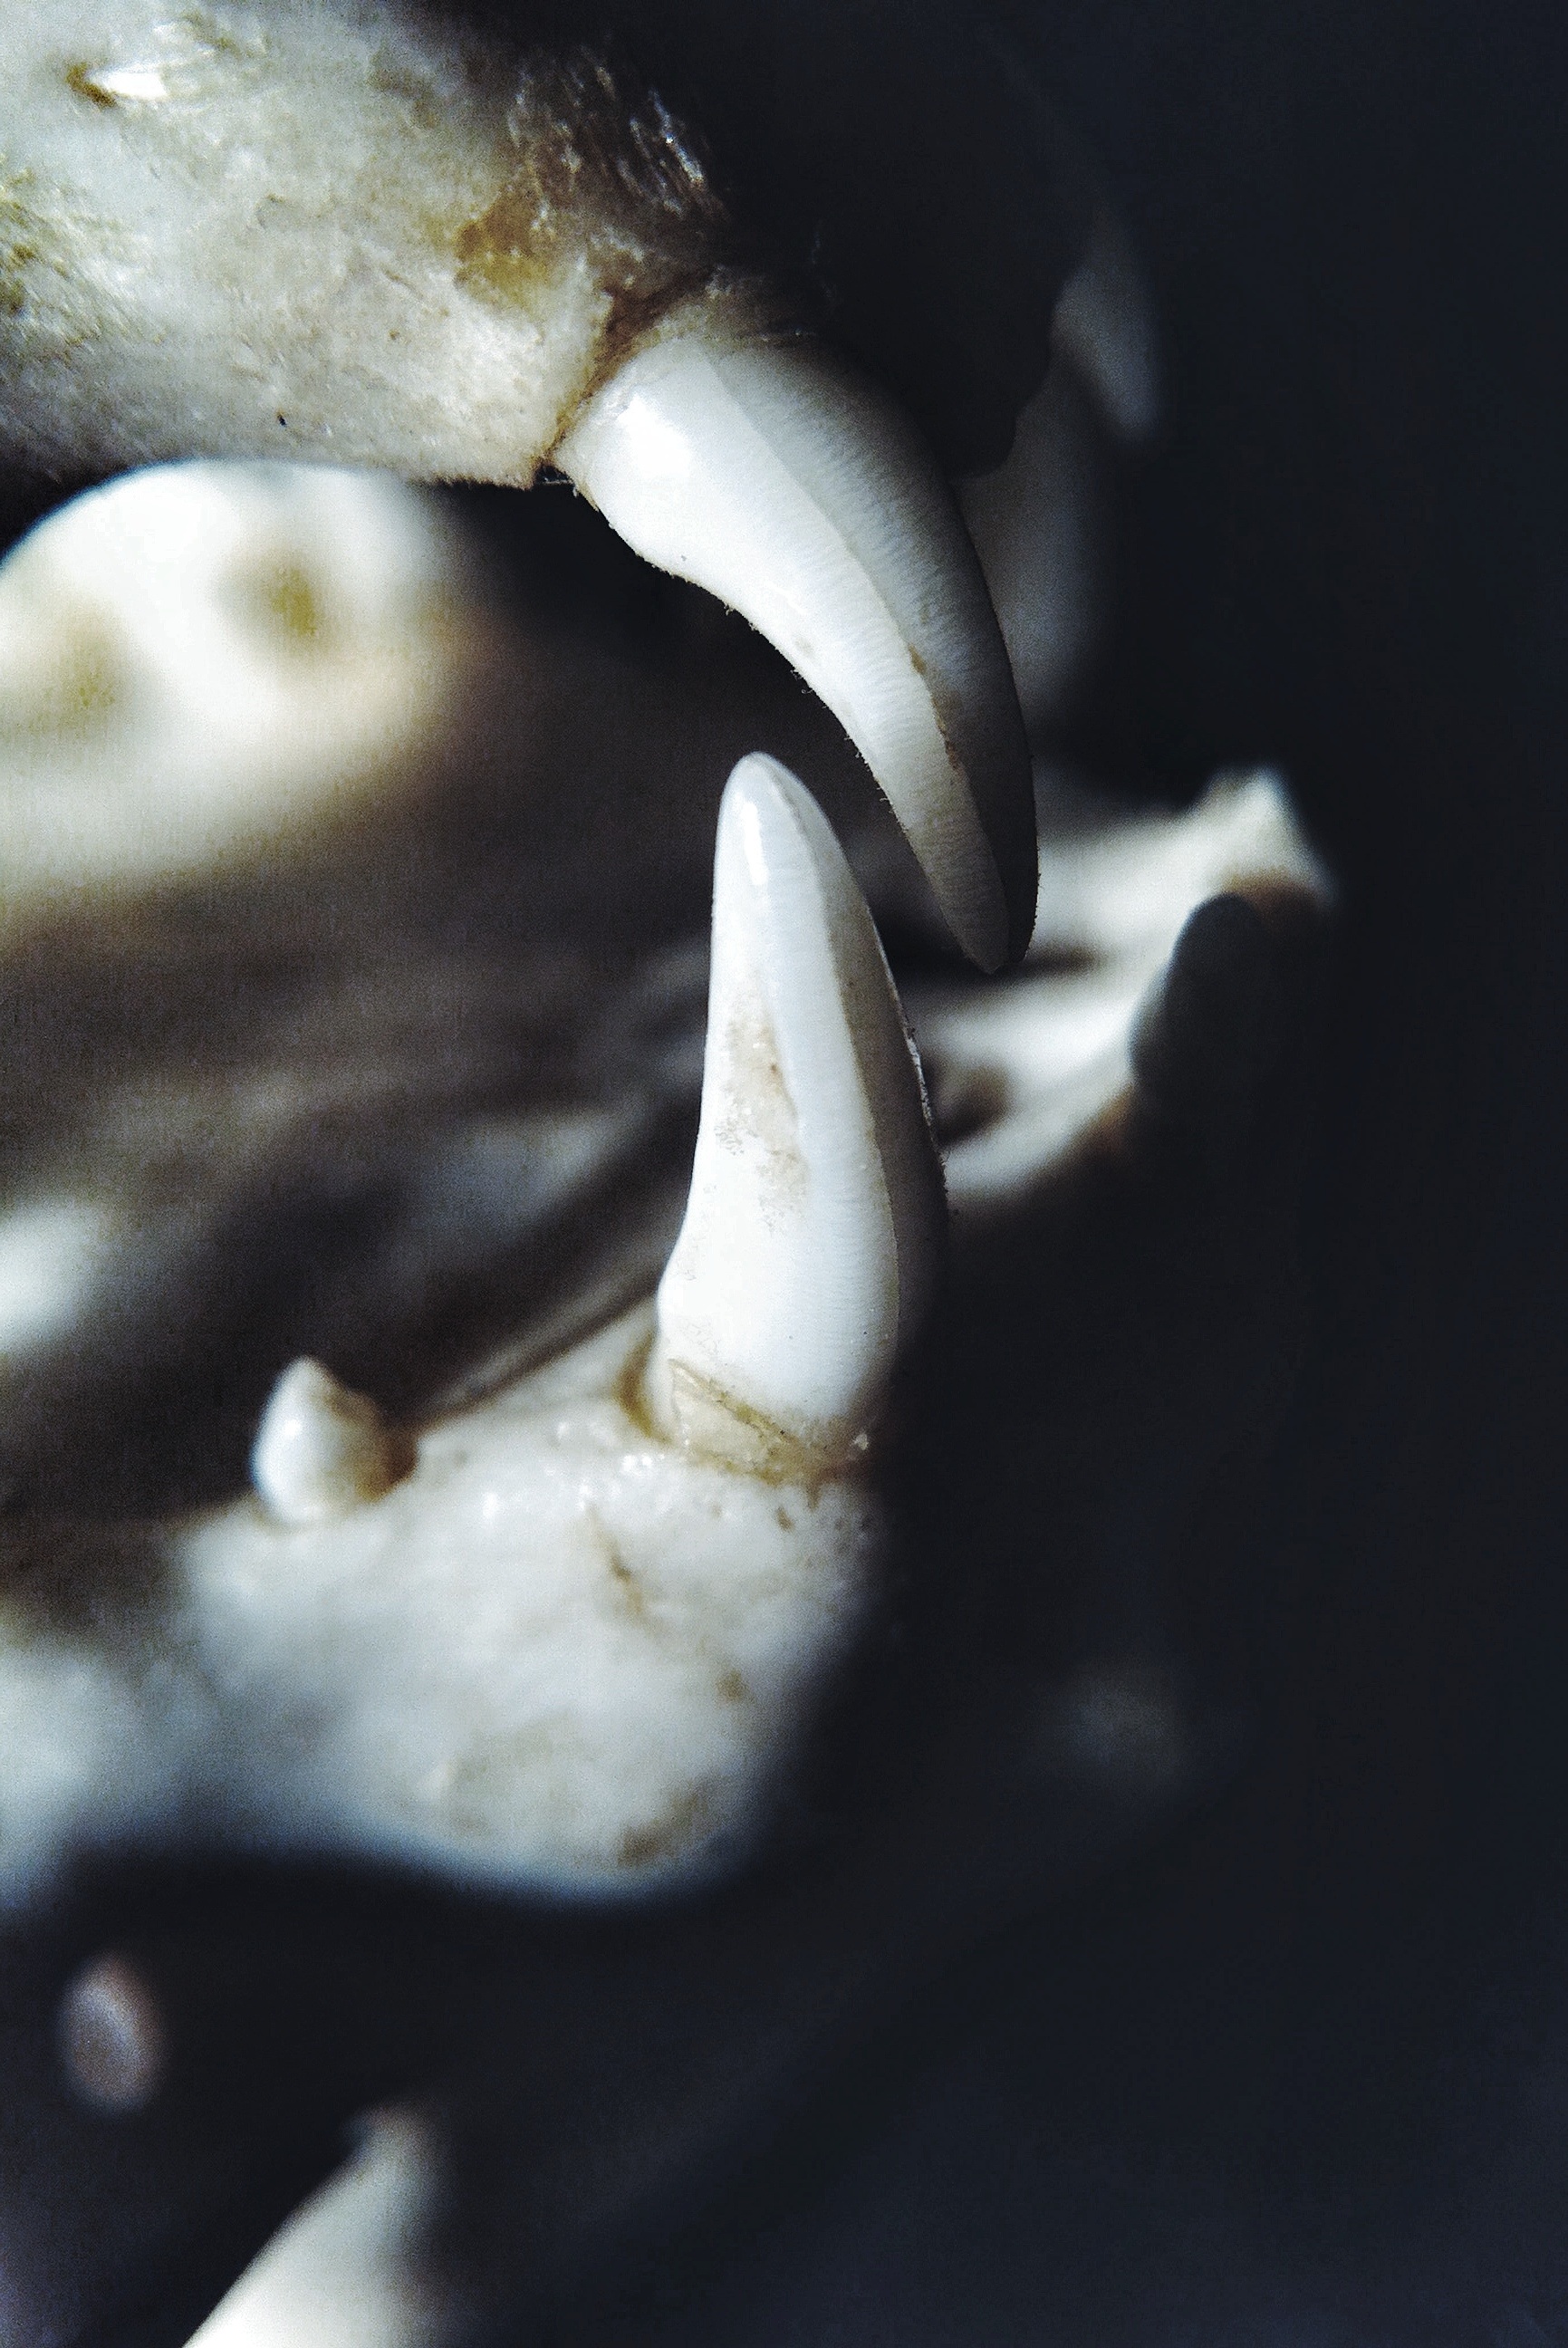
nature, photography, leaf, flower, animal, macro, natural, dead, death, skull, bone, invertebrate, mouth, close up, scary, zoology, creature, creepy, skeleton, horror, teeth, tooth, macro photography, dent, jaw, anatomical